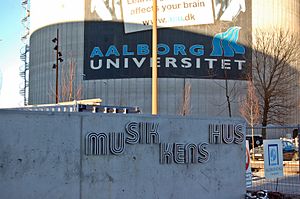
Musikkens Hus (Aalborg)
Logo
Musikkens Hus er et musikhus i Aalborg, der omfatter bl.a. koncertsal og øvelokaler for Aalborg Symfoniorkester og Det Jyske Musikkonservatorium foruden undervisningslokaler for sidstnævnte og Aalborg Universitets uddannelser i musikvidenskab og musikterapi. Musikkens Hus er placeret på Musikkens Plads ved Limfjorden på et gammelt havneområde ved Nordkraft. Byggeriet blev påbegyndt i juli 2010 og de første flyttede ind i huset den 1. juli 2013. Huset blev indviet d. 29. marts 2014.